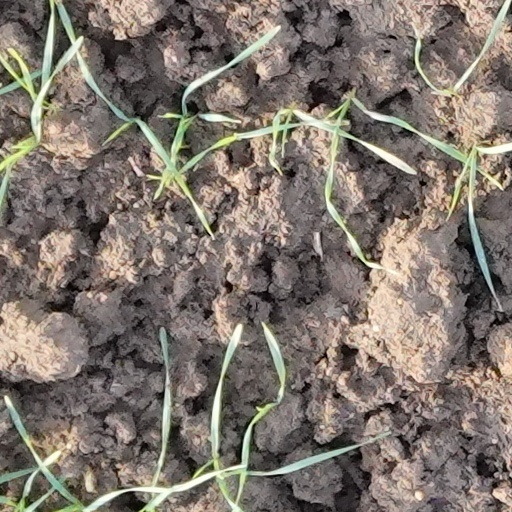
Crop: wheat